Jake Robertson (musician)

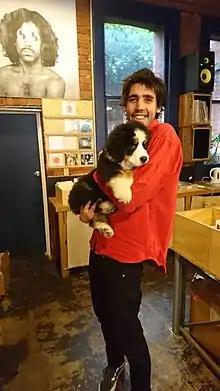
Jake Robertson - Photographed by Max Kohane

Jake Robertson is an Australian musician from Central Coast, New South Wales, who moved to Geelong, Victoria in 2010. He has released music as Alien Nosejob, and in the bands Ausmuteants, Hierophants, Leather Towel, Modal Melodies, Smarts, and The Frowning Clouds. Many of these releases are on Anti Fade Records.